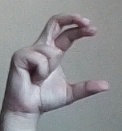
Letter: thal